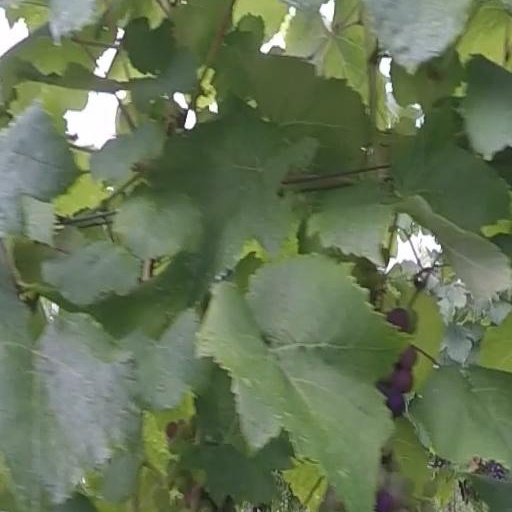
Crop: grape